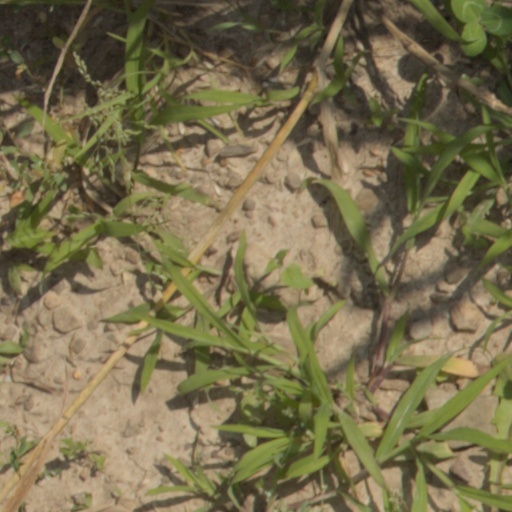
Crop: wheat